Toronto Transit Commission

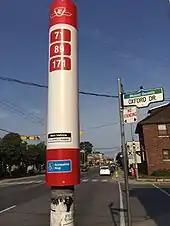
A TTC bus stop pole in Mount Dennis

The Wheel-Trans door-to-door service has been available since the mid-1970s. Since the 1990s, the TTC has focused on providing accessible services on conventional bus routes, the RT and subway. 56 of the 75 stations on Lines 1, 2, and 3 are wheel-chair accessible are equipped with elevators, and all stations on Line 4 are fully accessible. In December 2011, all bus routes became accessible with the retirement of the commission's last inaccessible buses. On August 31, 2014, the commission launched its new fleet of low-floor Bombardier's Flexity Outlook streetcars. With the decommissioning of the last of the commission's CLRV vehicles on December 29, 2019, all TTC streetcar routes are now served by low-floor Flexity vehicles.